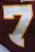
Number: 7